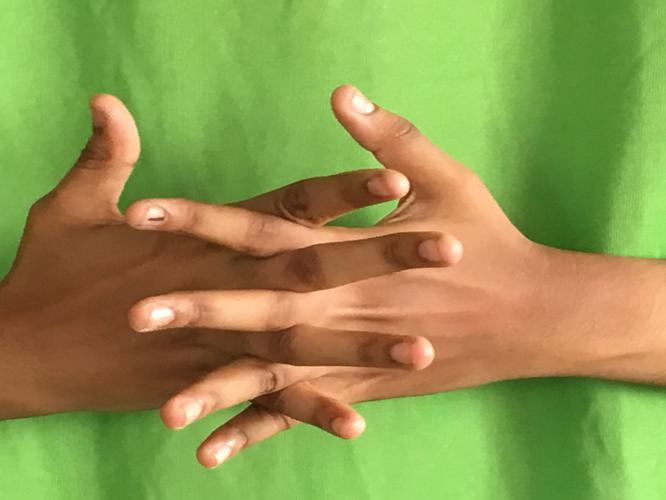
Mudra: Karkatta
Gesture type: double_hand